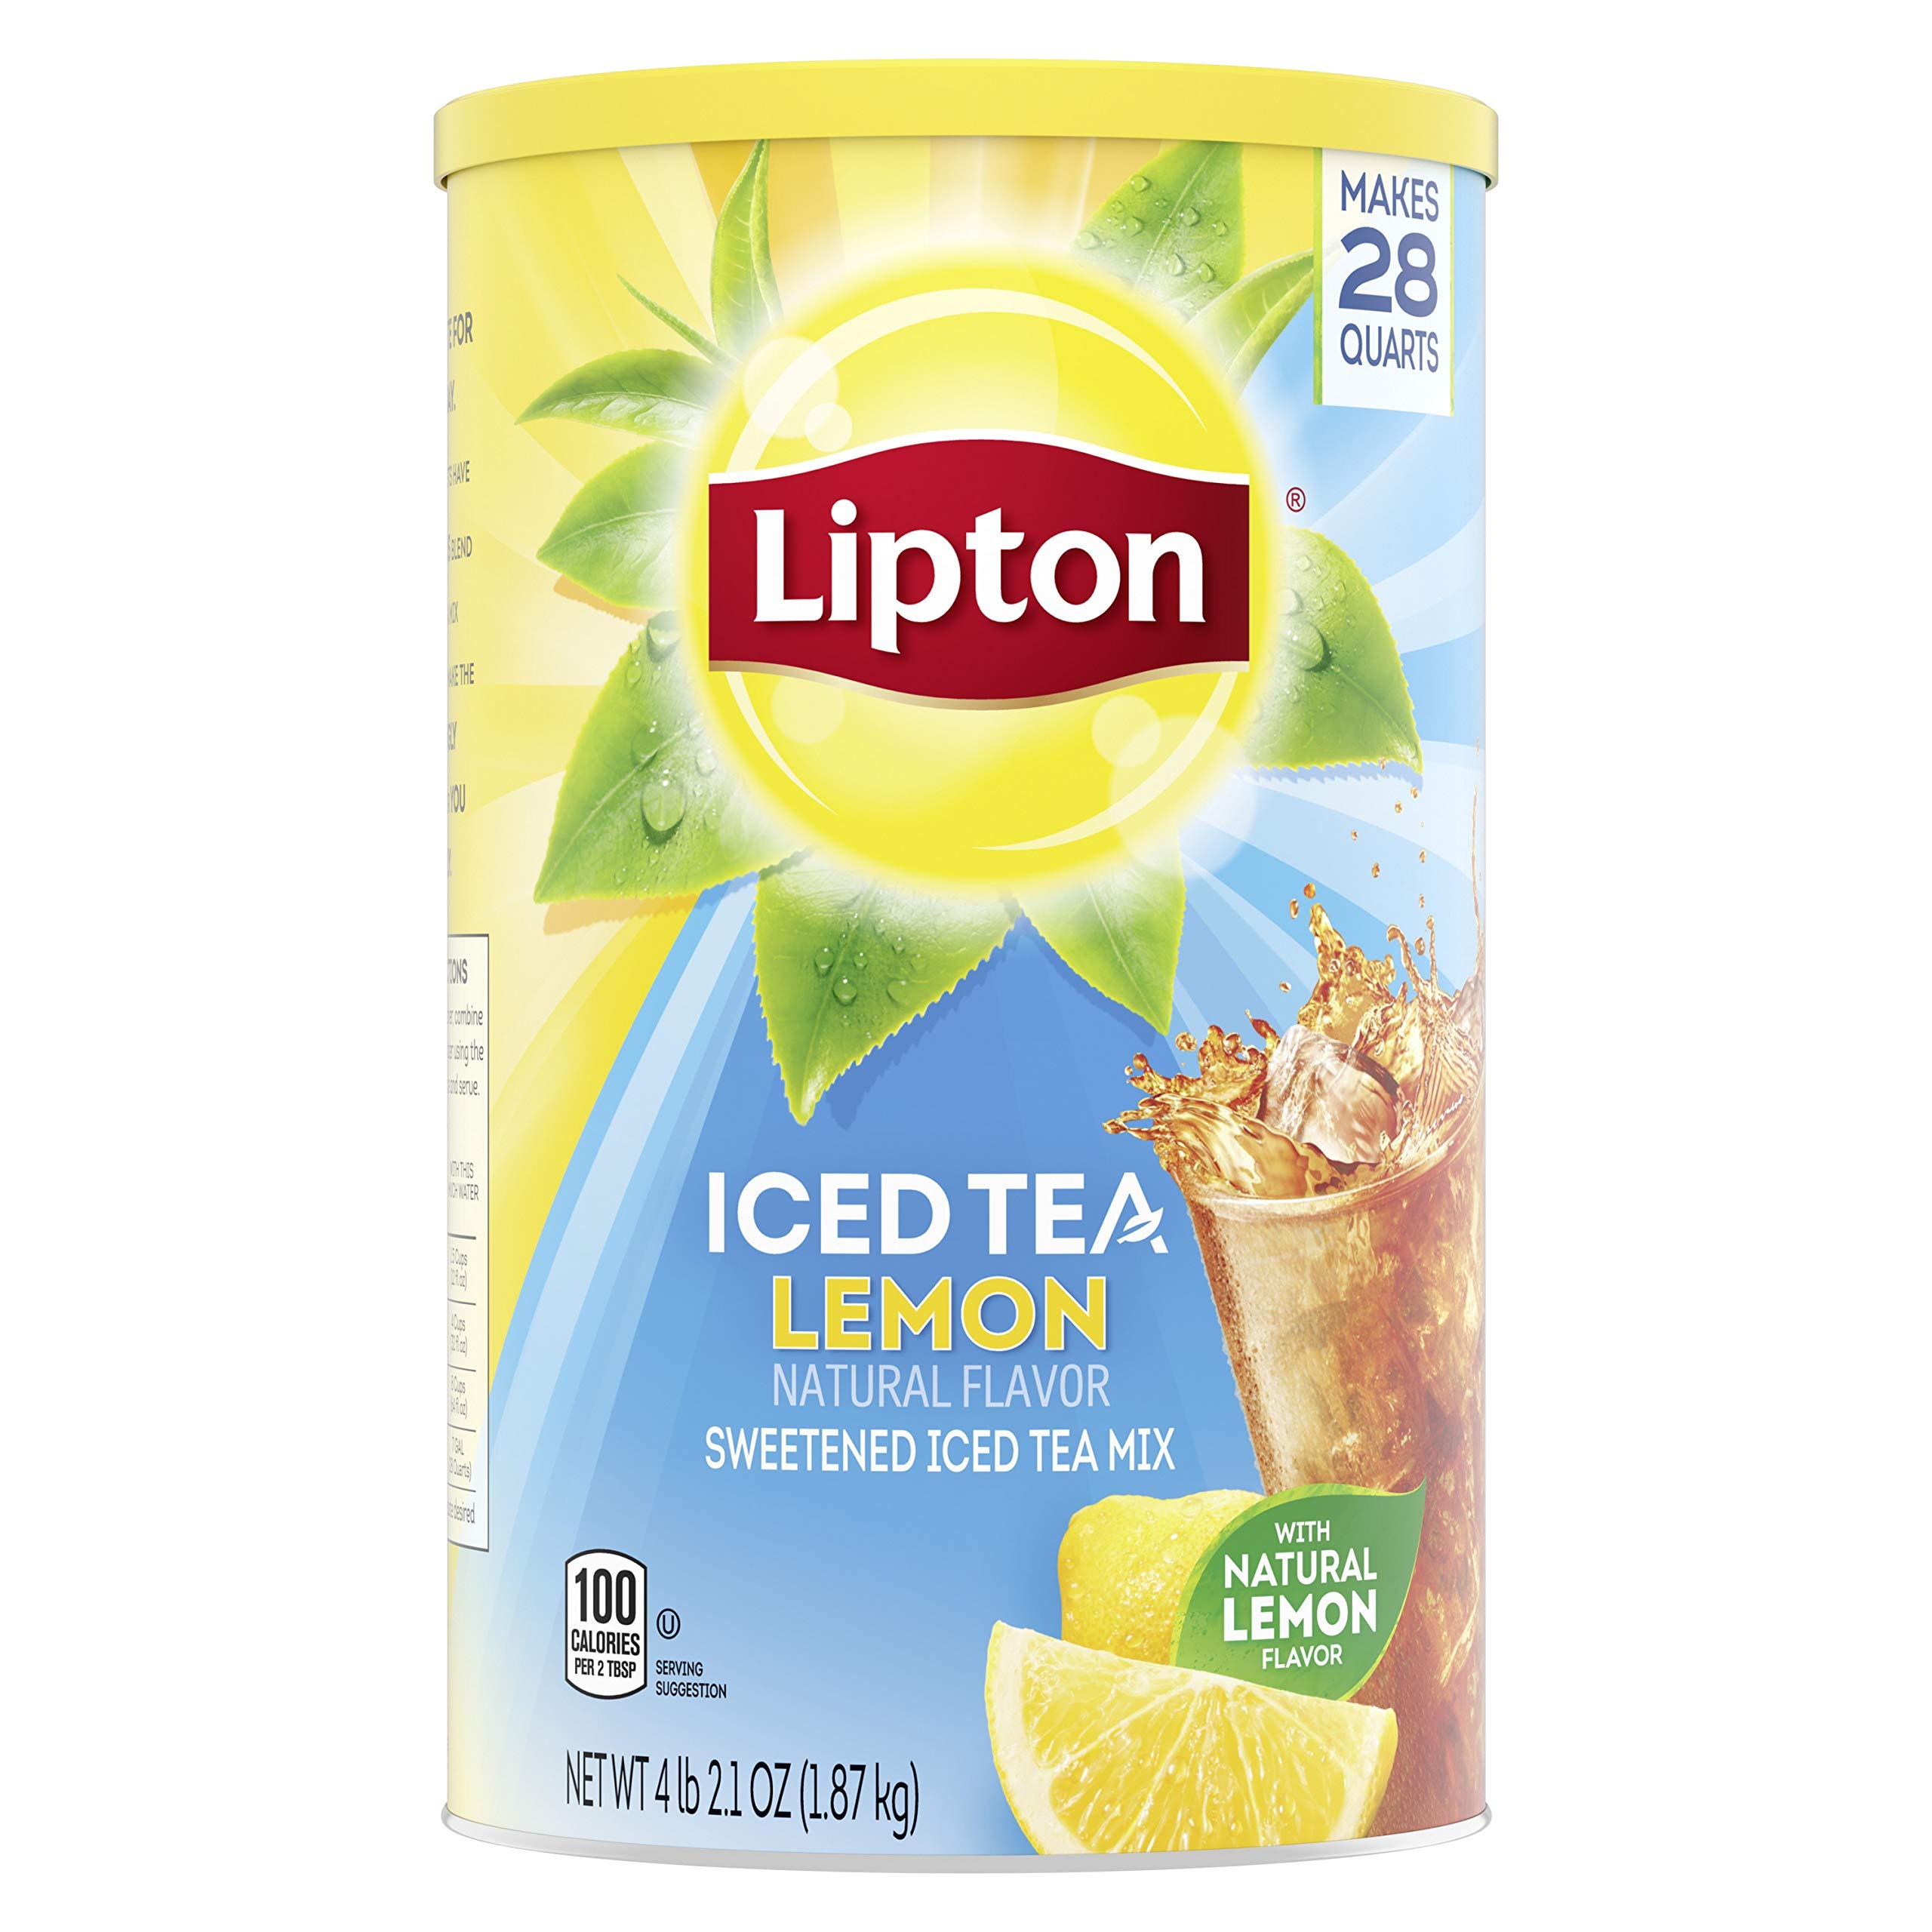
Item Name: Lipton Iced Tea Mix, Lemon, Net Weight - 4lb 2.1 oz (Selling as a Single - not availble) 28Qt Single
Bullet Point 1: What You'll Get - Lipton Iced Tea Lemon sweetened iced tea mix with natural flavors, no artificial sweeteners, flavors, or colors, 2.1 ounces per pack, 28 quarts per pack, 1 pack total
Bullet Point 2: Delicious Lipton Flavor - This Lipton iced tea powder mix makes a refreshing black tea with real tea leaves and sweetened with real cane sugar for a refreshing taste
Bullet Point 3: Wake Up with Lipton - This flavorful tea has caffeine, so you can enjoy the cafe experience in the comfort of your own home first thing in the morning or anytime you need a boost
Bullet Point 4: Easy to Make - Simply add cold water and ice to your iced tea powder mix and stir. You can refer to the label for more specific measurements to make the perfect brew
Bullet Point 5: Trusted Company - Lipton is a British-American tea brand. Since Sir Thomas Lipton founded this company in 1890, it has been a trusted company for centuries, offering a smooth taste and good flavor
Value: 2.1
Unit: Ounce

Price: 8.53